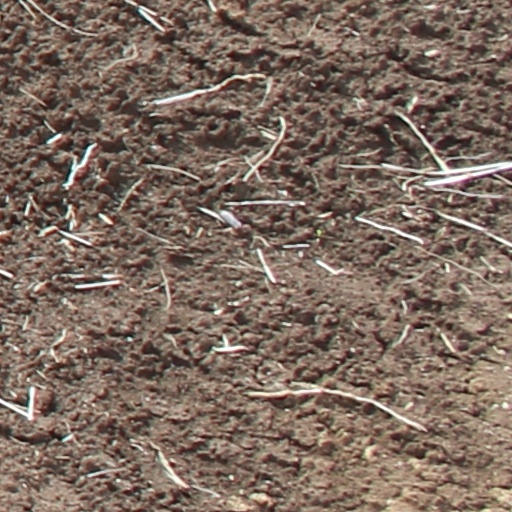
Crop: wheat